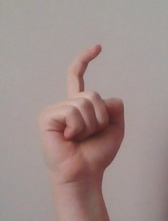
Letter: ra